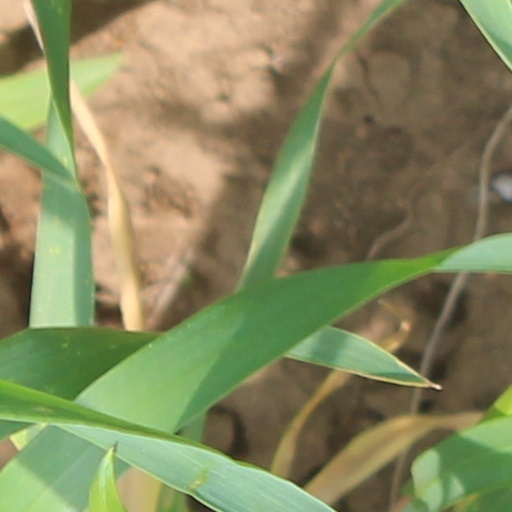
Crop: wheat